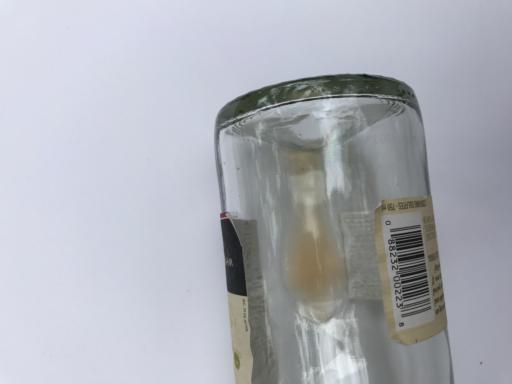
Waste category: glass